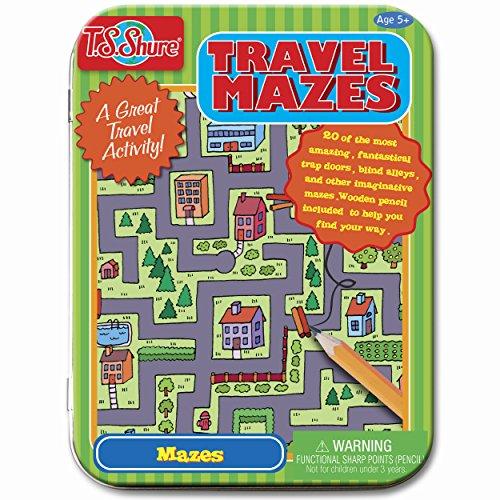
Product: T.S. Shure Travel Mazes Creative Activity Mini Tin
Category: Toys & Games | Puzzles | Brain Teasers
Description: Children will be entertained for hours with the Travel Mazes creative activity tin.
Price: $8.34
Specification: ProductDimensions:7x5x1inches|ItemWeight:4.8ounces|ShippingWeight:4.8ounces(Viewshippingratesandpolicies)|DomesticShipping:ItemcanbeshippedwithinU.S.|InternationalShipping:ThisitemcanbeshippedtoselectcountriesoutsideoftheU.S.LearnMore|ShippingAdvisory:Thisitemmustbeshippedseparatelyfromotheritemsinyourorder.Additionalshippingchargeswillnotapply.|ASIN:B00NJMDRAG|Itemmodelnumber:4204|Manufacturerrecommendedage:5-15years